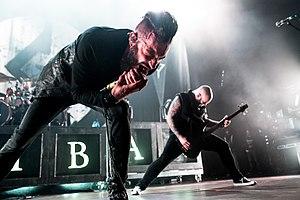
Caliban est un groupe de metalcore allemand, originaire d'Hattingen. Le nom du groupe provient de l'esclave sauvage et défiguré dans la Tempête de Shakespeare. Formé en 1997, sous le nom Never Again, Caliban signe sur Lifeforce Records après avoir enregistré une cassette promo deux titres.